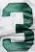
Number: 3